Josepha Weber

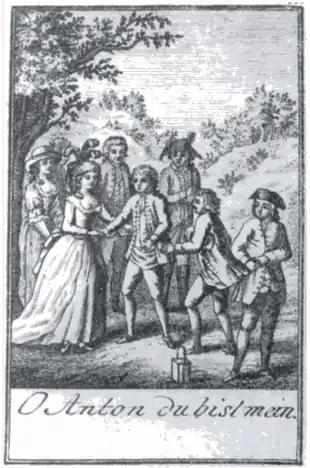
Josepha Hofer in performance with the Schikaneder troupe: the number "O Anton du bist mein" from the Singspiel "Die Zween Anton". Hofer is in the foreground, holding the hand of tenor Benedikt Schack.

Maria Josepha Weber (later Josepha Hofer, Josepha Meier; 1758 – 29 December 1819) was a German soprano of the classical era. She was a sister-in-law of Wolfgang Amadeus Mozart, and the first to perform the role of The Queen of the Night in Mozart's opera "The Magic Flute" (1791).